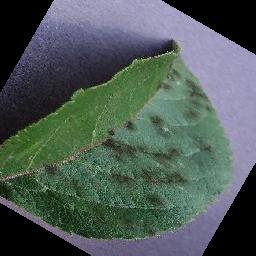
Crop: apple
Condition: scab